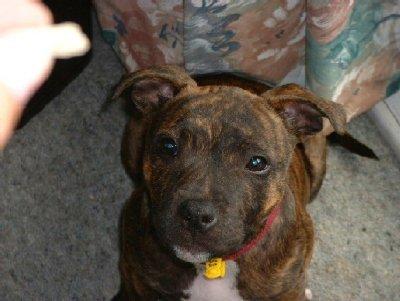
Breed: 203-n000015-Staffordshire_bullterrier